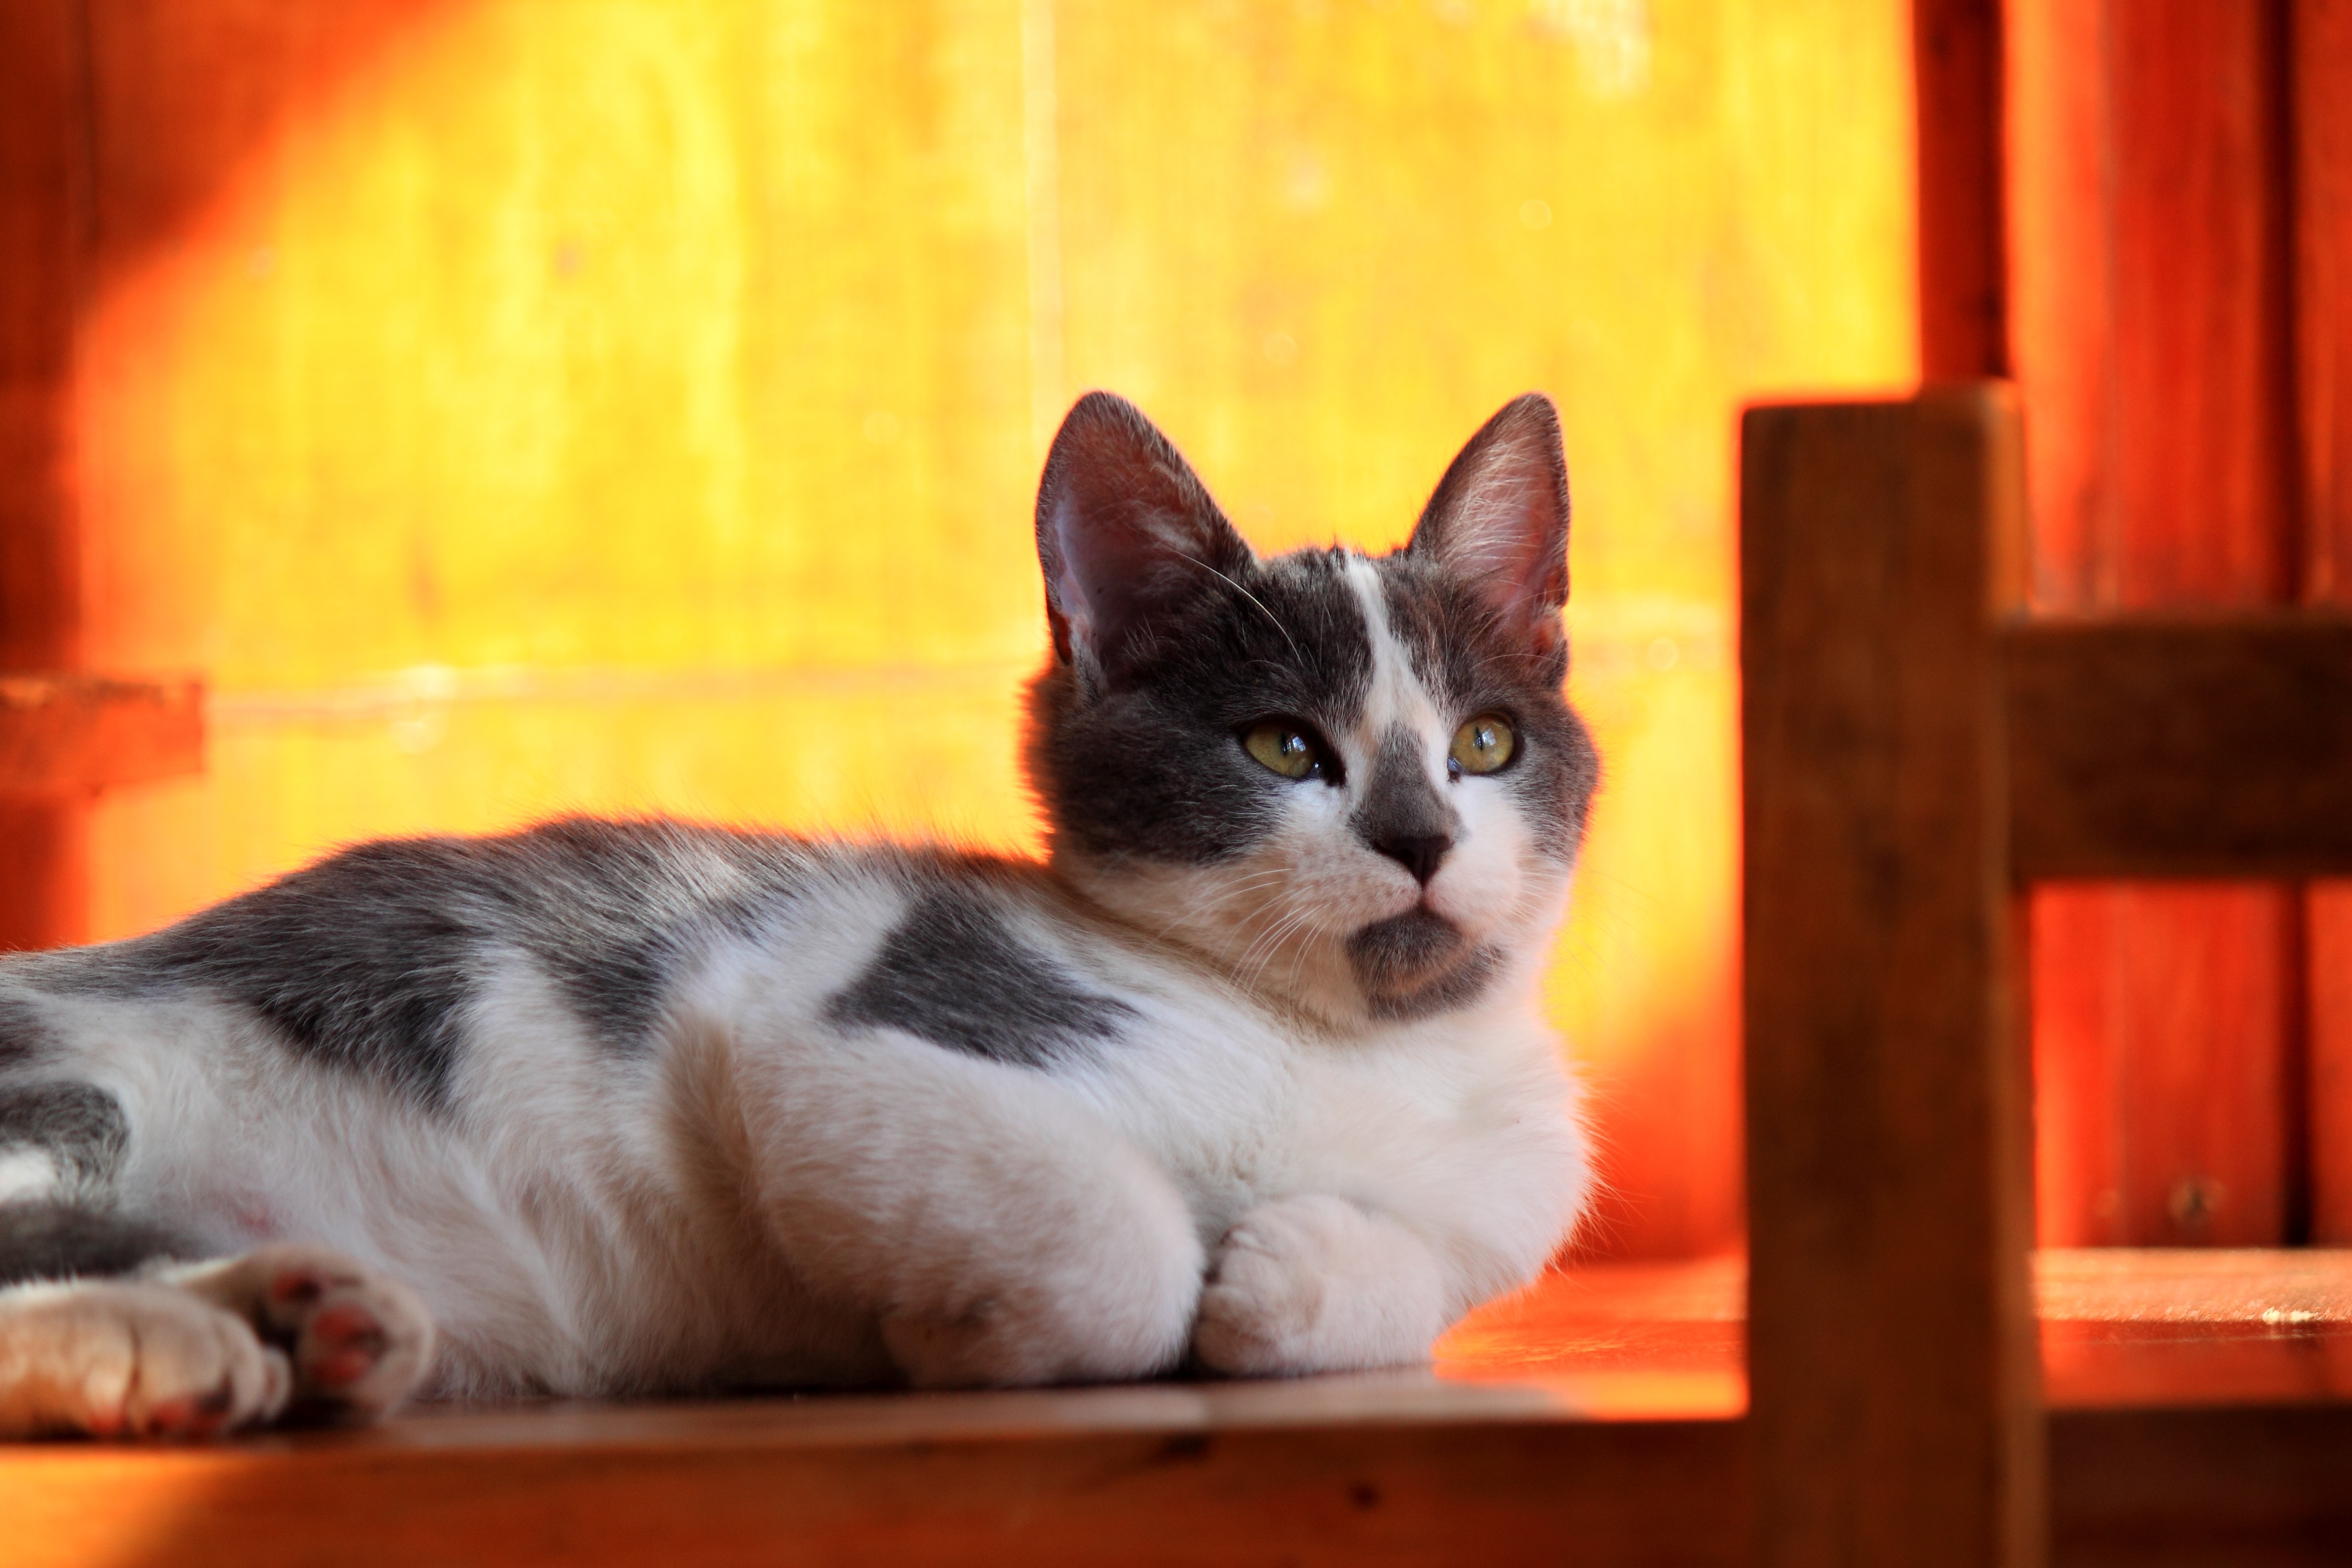
kitten, cat, feline, mammal, cats, whiskers, vertebrate, siamese, small to medium sized cats, cat like mammal, domestic short haired cat, cat wood